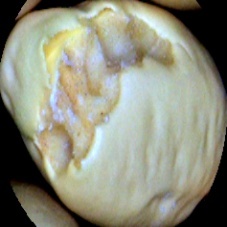
Label: Broken